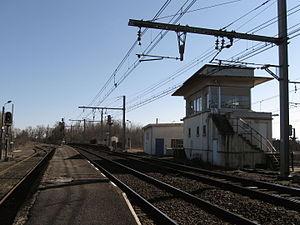
La gare de Vierzon-Forges est une gare ferroviaire française, des lignes des Aubrais - Orléans à Montauban-Ville-Bourbon et de Vierzon à Saincaize, située sur le territoire de la commune de Vierzon, dans le département du Cher, en région Centre-Val-de-Loire.
Vierzon est une commune française située dans le département du Cher en région Centre-Val de Loire.